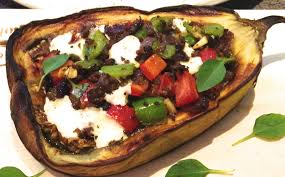
Yemek: karniyarik